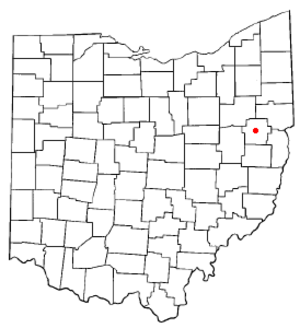
Carrollton (Ohio)
Carrolltons beliggenhed i Ohio
Carrollton er en amerikansk by og administrativt centrum for det amerikanske county Carroll County, i staten Ohio. I 2000 havde byen et indbyggertal på 3.190.